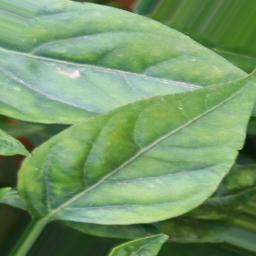
Label: nutritional